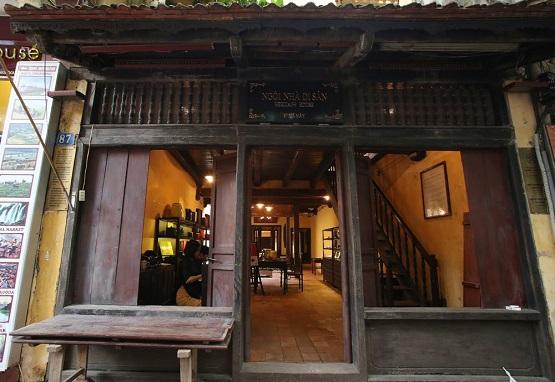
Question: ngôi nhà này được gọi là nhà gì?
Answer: ngôi nhà di sản